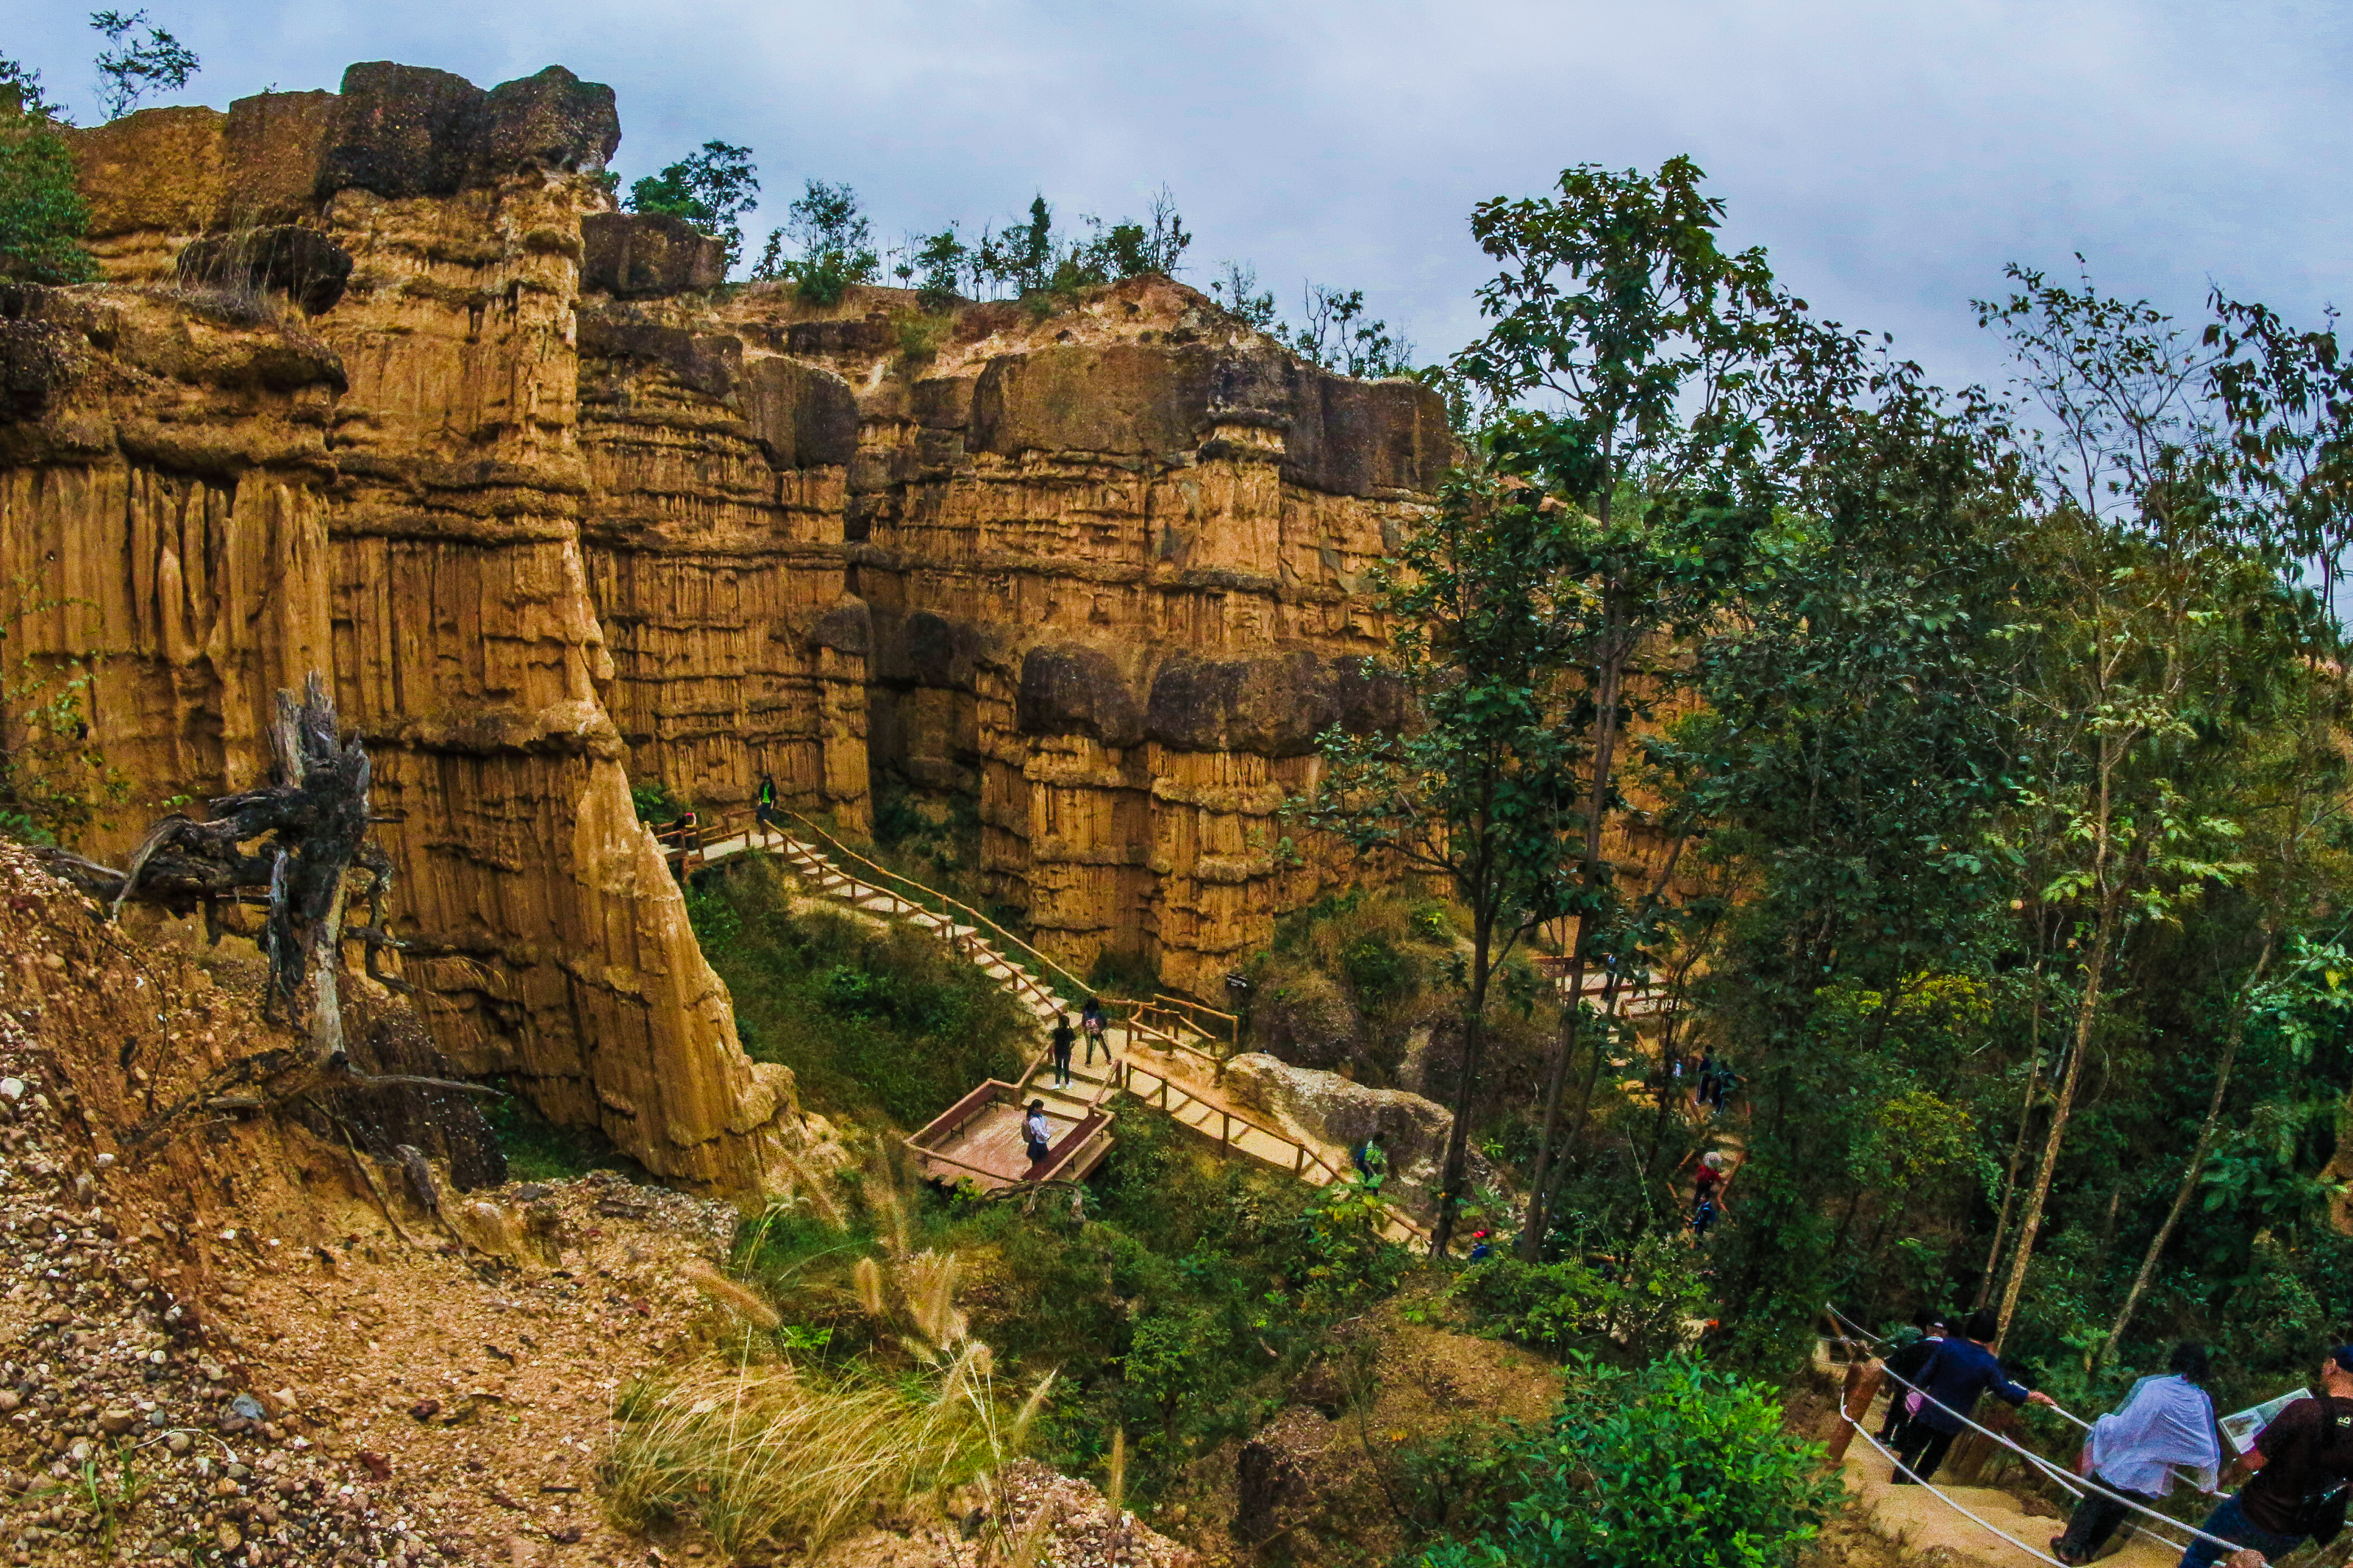
adventure, amazing, attraction, background, beautiful, chiangmai, cliff, ecological, environment, eroded, erosion, famous, foliage, forest, geology, gorge, grand canyon, grass, green, high, journey, jungle, landmark, landscape, mountain, natural, nature, outdoor, park, pha chor, recreation, rock, scenery, sightseeing, southeast, stone, sunlight, sunshine, thailand, tourism, tourist, trail, travel, tree, trekking, valley, viewpoint, wild, woods, outcrop, vegetation, nature reserve, formation, bedrock, escarpment, wilderness, biome, geological phenomenon, national park, terrain, sky, badlands, plant, soil, plant community, klippe, state park, hill, tourist attraction, quarry, canyon